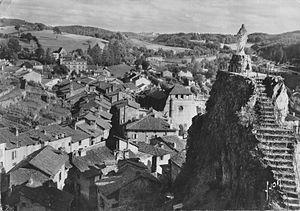
Carte postale ancienne montrant la ville de Laroquebrou vers 1953
Laroquebrou est une commune, située dans le département du Cantal en région Auvergne-Rhône-Alpes. Elle est le chef-lieu de la communauté de communes Entre deux lacs en Châtaigneraie.